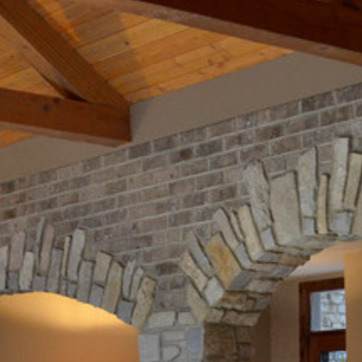
Material: brick